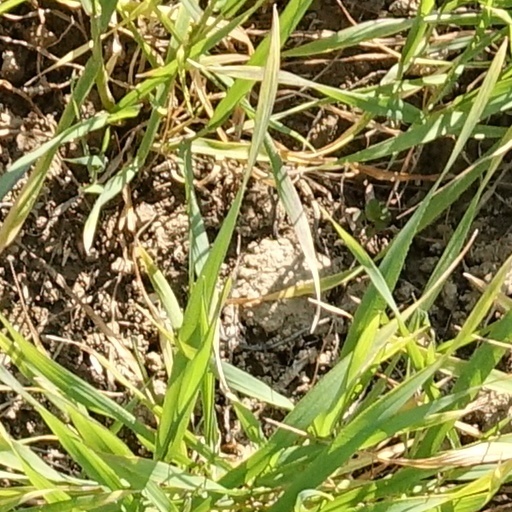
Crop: wheat